Patricia Lockwood

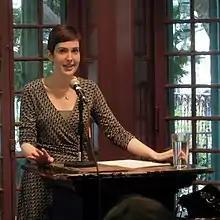
Lockwood in 2014

Patricia Lockwood (born April 27, 1982) is an American poet, novelist, and essayist. Beginning a career in poetry, her collections include "Motherland Fatherland Homelandsexuals", a 2014 "New York Times" Notable Book. Later prose works received more exposure and notoriety. She is a multiple award winner: her 2017 memoir "Priestdaddy" won the Thurber Prize for American Humor and her 2021 debut novel, "No One Is Talking About This," won the Dylan Thomas Prize. In addition to her writing activities, she has been a contributing editor for the "London Review of Books" since 2019.